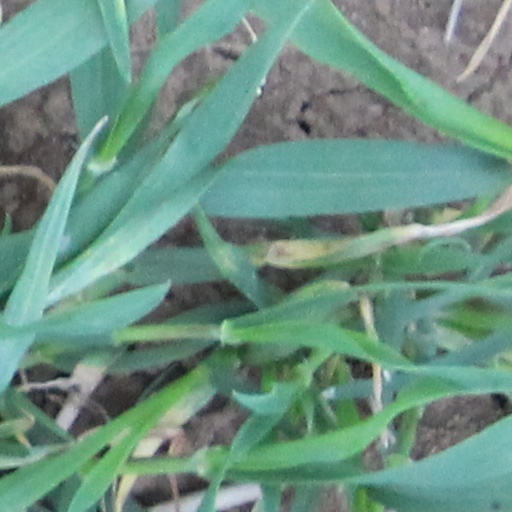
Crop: wheat